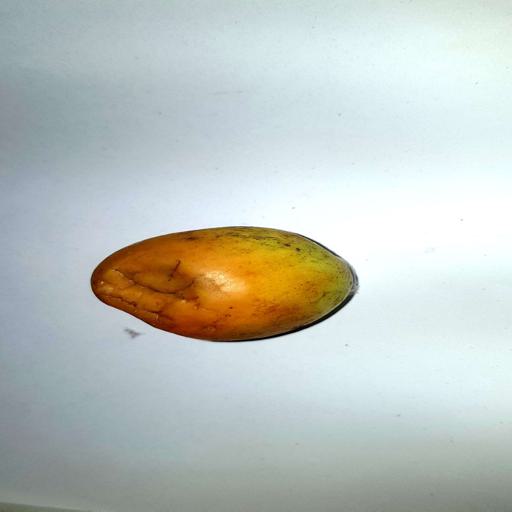
Label: bruised